Heinrich Schütz

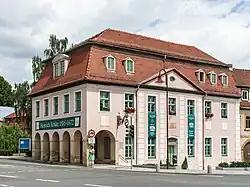
Heinrich Schütz House, the composer's birthplace in Bad Köstritz, now a museum

Schütz was born in Köstritz, the eldest son of Christoph Schütz and Euphrosyne Bieger.